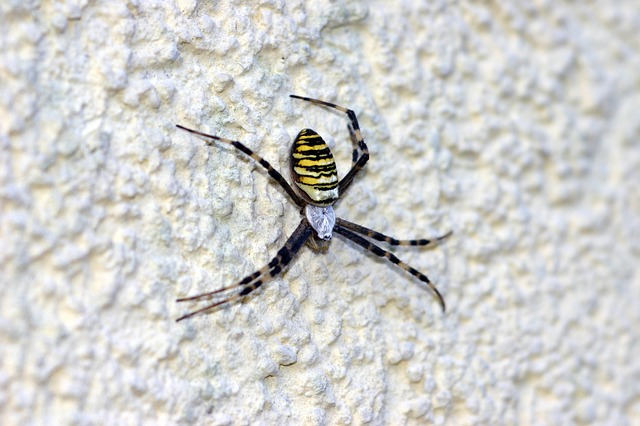
Label: spider